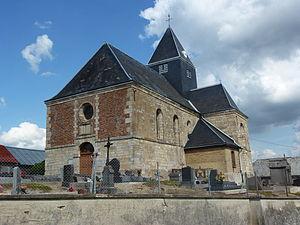
Auboncourt-Vauzelles est une commune française, située dans le département des Ardennes en région Grand Est.